Topoxte

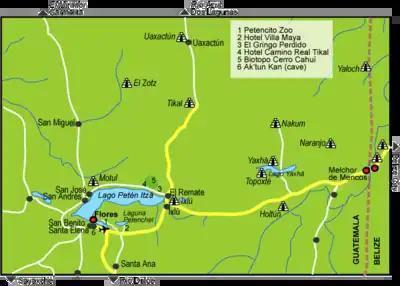
The location of Topoxté in relation to other Maya sites in the eastern Petén.

Archaeological investigations have revealed that the site was occupied from the Middle Preclassic right through to the Late Postclassic. Obsidian from the Ixtepeque source started to be used from the Terminal Classic onwards and is used as a diagnostic marker for dating finds to the later periods of occupation at the site, when Ixtepeque became the principal source of obsidian for Topoxte and the wider Maya lowlands.